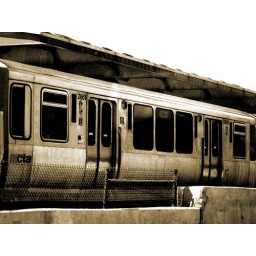
taken in Chicago out of a car window, changed to black and white and then given a hint of sepia colorization